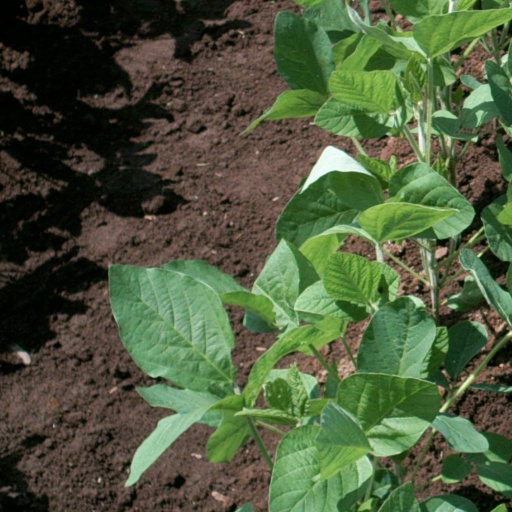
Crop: soybean